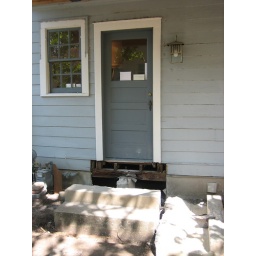
The beam under the door was bad, so we will need to jack up the house and replace it